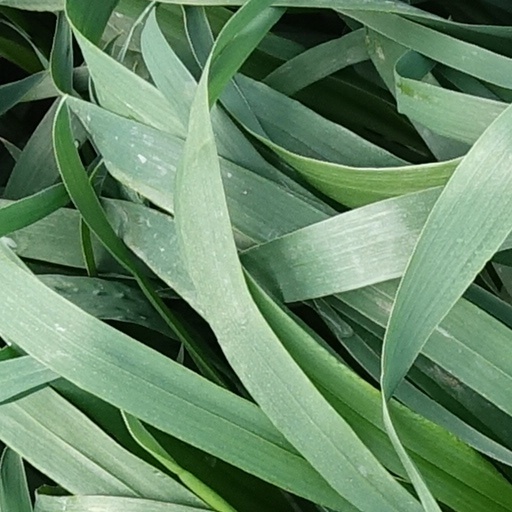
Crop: wheat